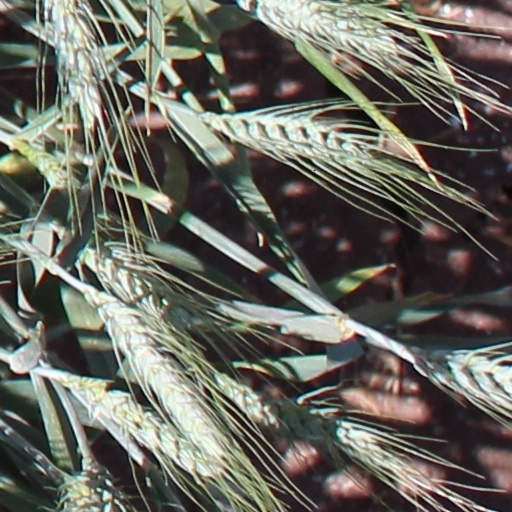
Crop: wheat